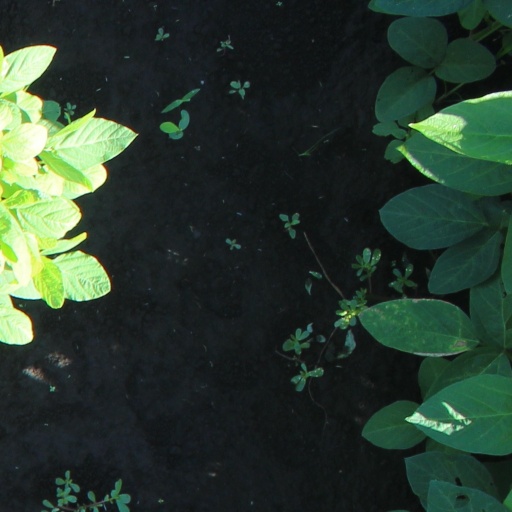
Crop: soybean